White-crowned hornbill

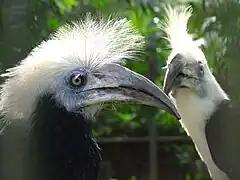
"Berenicornis comatus". Close-up on the heads of male (right) and female (left)

"Berenicornis comatus" is a large hornbill, reaching a length of and a weight of . Females are smaller than males. The plumage is black and white. The head, neck, breast and tail are white, while the remaining plumage is black. It has white crown feathers erected in a crest (hence the common name). Between the eye and the bill and on the throat there is bare dark blue skin. The bill is mainly black, with a yellowish base. Like most hornbills, it has a blackish casque on the top of its bill. The female has a black neck and underparts.